Women's liberation movement in Oceania

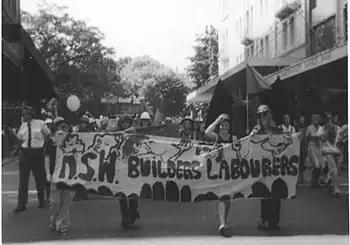
Female members of the NSW Branch of the Builders Labourers Federation, International Women's Day march Sydney, March 1975

The Regatta Hotel protest in 1965, which challenged the ban on women being served drinks in public bars in Queensland, is recognised as a defining moment in the women's liberation movement in Australia. In 1970 the law was changed to allow women to be served drinks in public bars in Queensland.